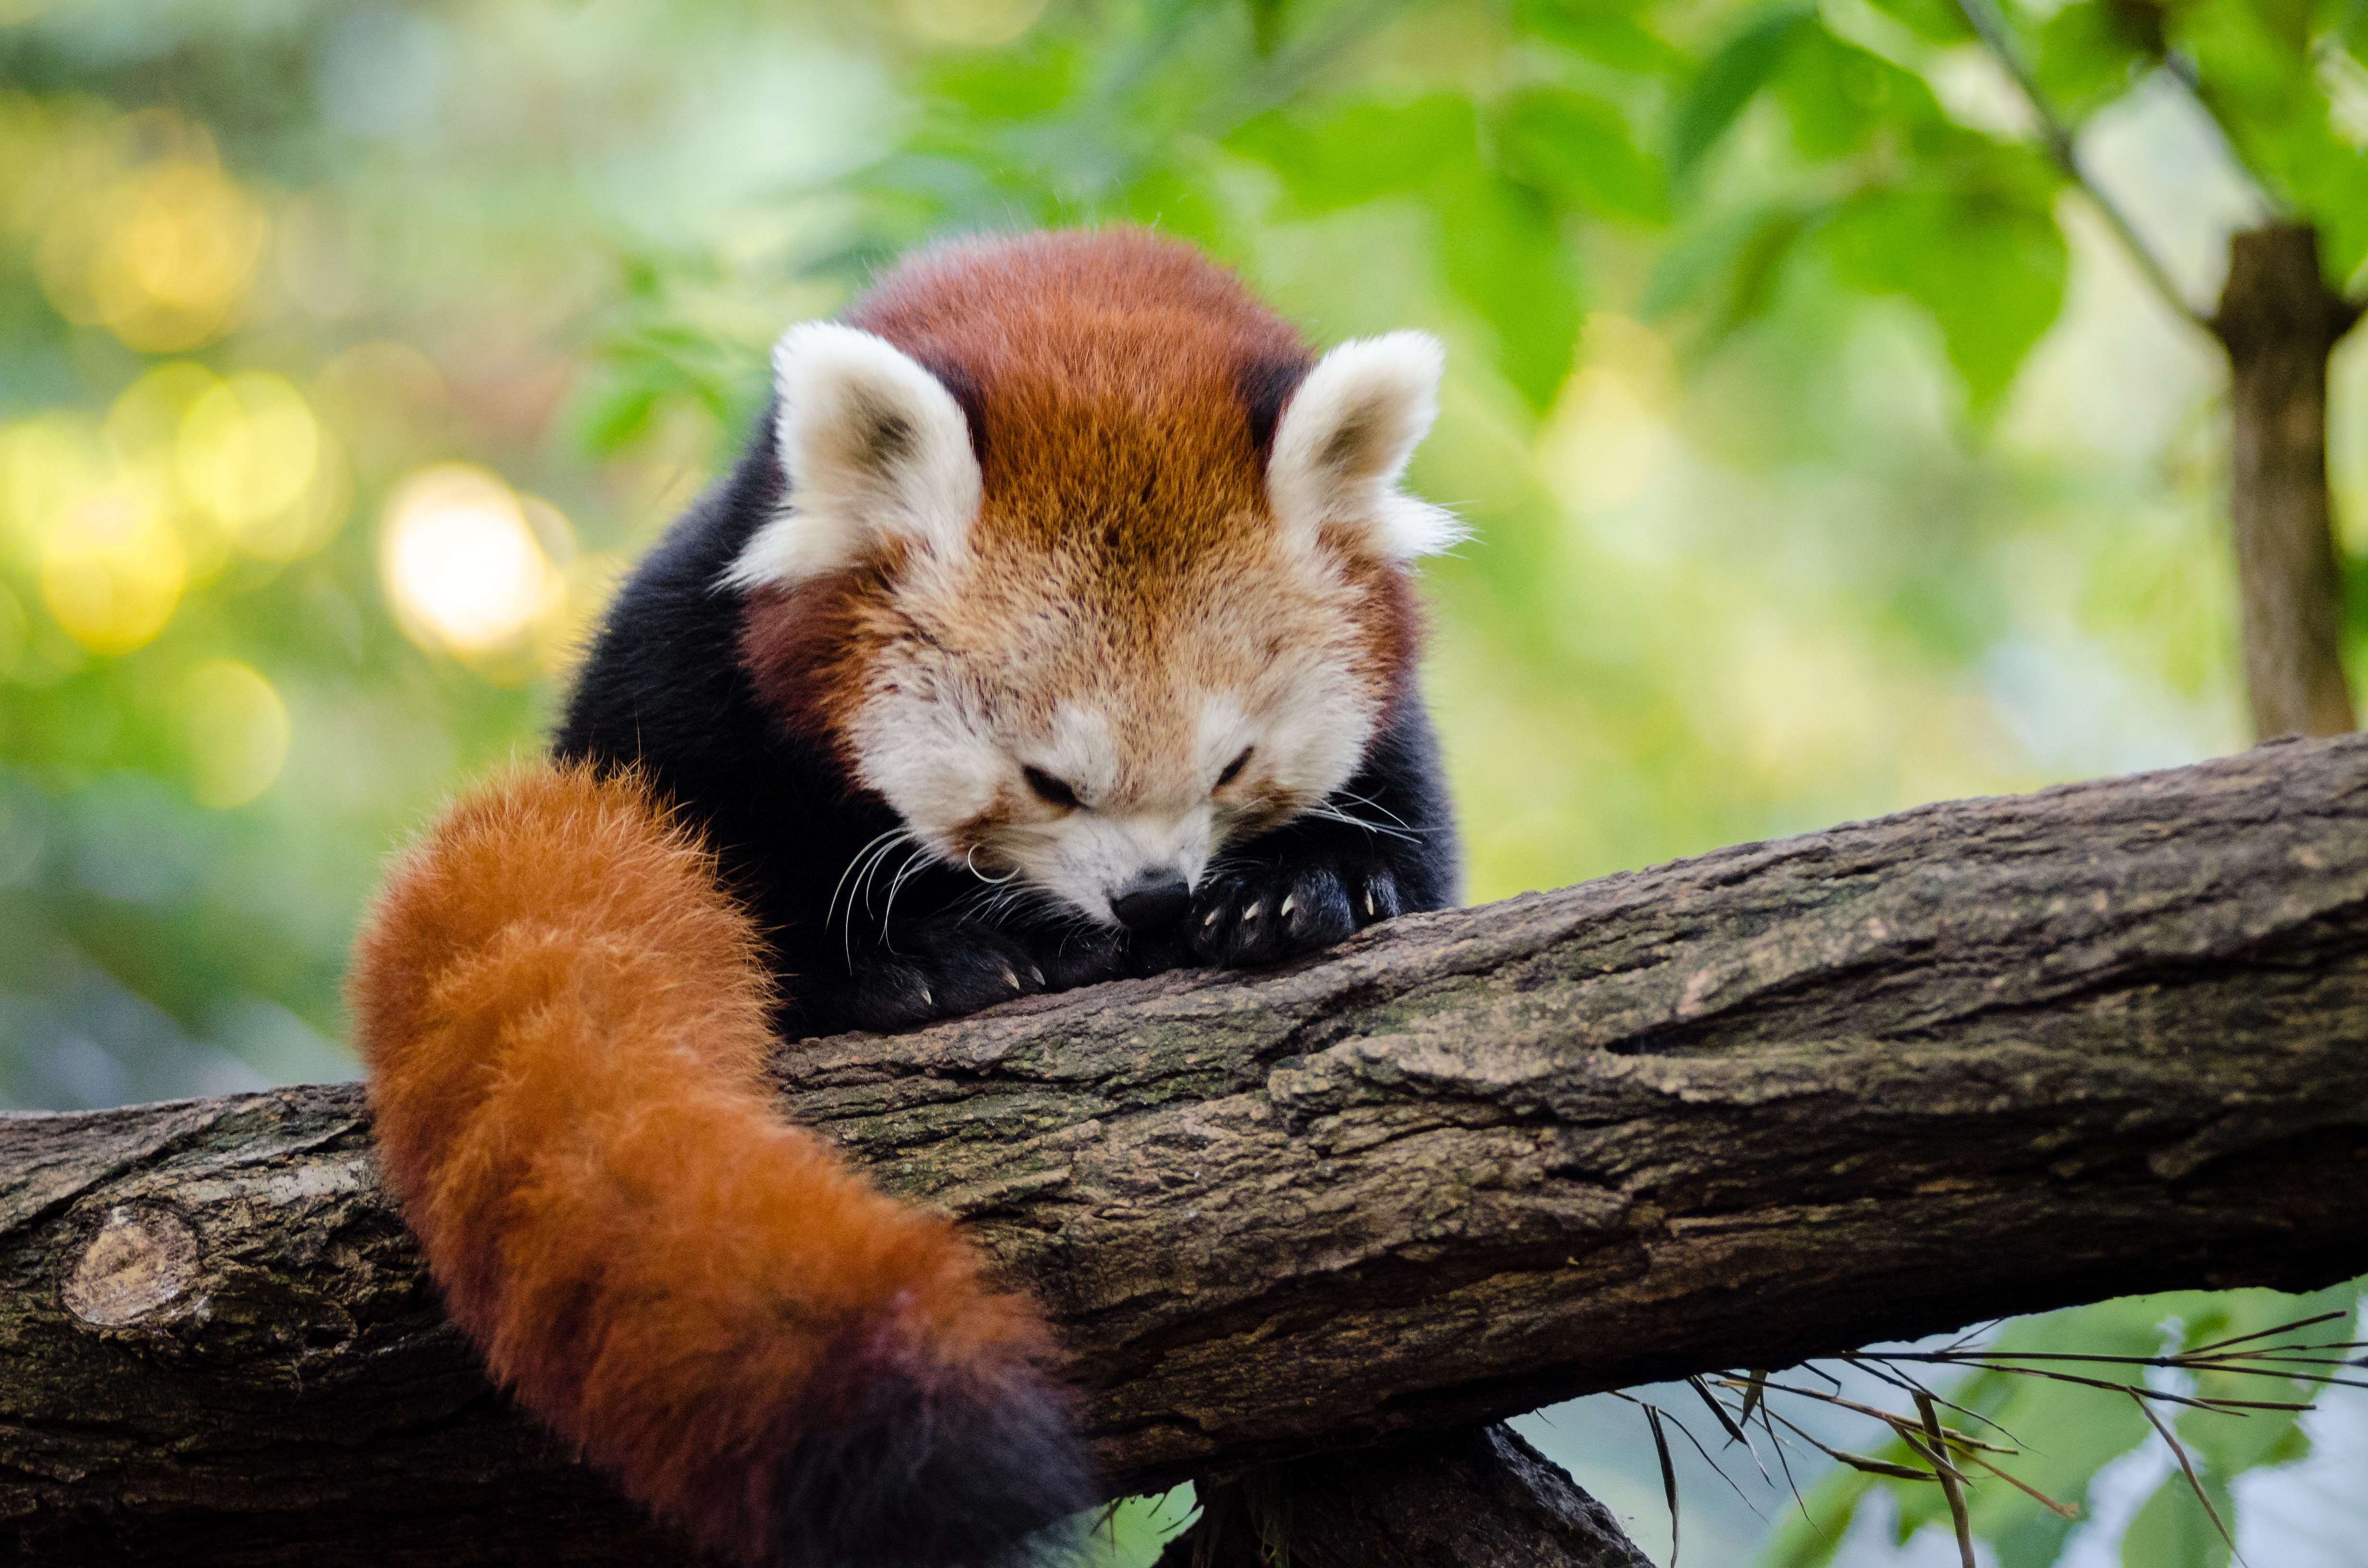
tree, nature, bokeh, vintage, sweet, rain, wet, animal, cute, female, wildlife, zoo, fur, orange, young, green, high, red, mammal, nikon, fauna, red panda, panda, 2015, face, nose, whiskers, tail, animals, ears, endangered, vertebrate, germany, deutschland, natur, tier, iso, ss, fell, regen, grn, gesicht, baum, adorable, bamboo, d7000, roter, kleiner, niedlich, sues, suess, species, bedrohte, tierart, tierpark, weiblich, jungtier, jung, ohren, schwanz, nase, bedroht, ailurus, fulgens, mozilla, firefox, moist, feucht